Ulster Defence Volunteers

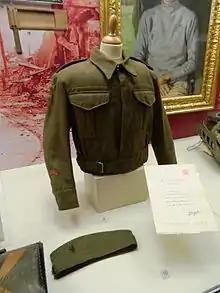
County Fermanagh Home Guard uniform, Ulster Museum

The Prime Minister of Northern Ireland, James Craig, 1st Viscount Craigavon, told his cabinet in May 1940 before a force like the Home Guard could take place, problems had to be addressed;"There were grave objections... to the establishment here of a local Volunteer Defence Corps, on the basis adopted in Britain."